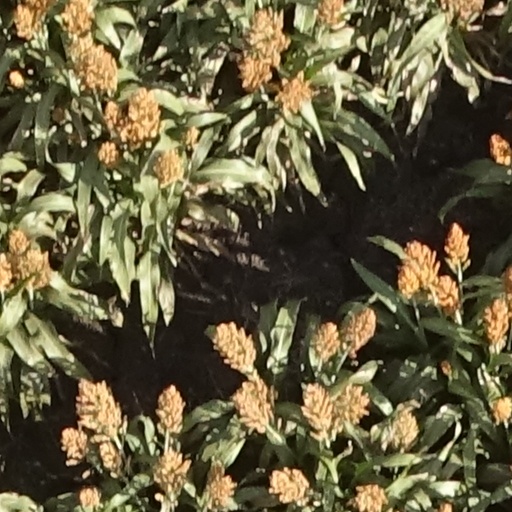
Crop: sorghum